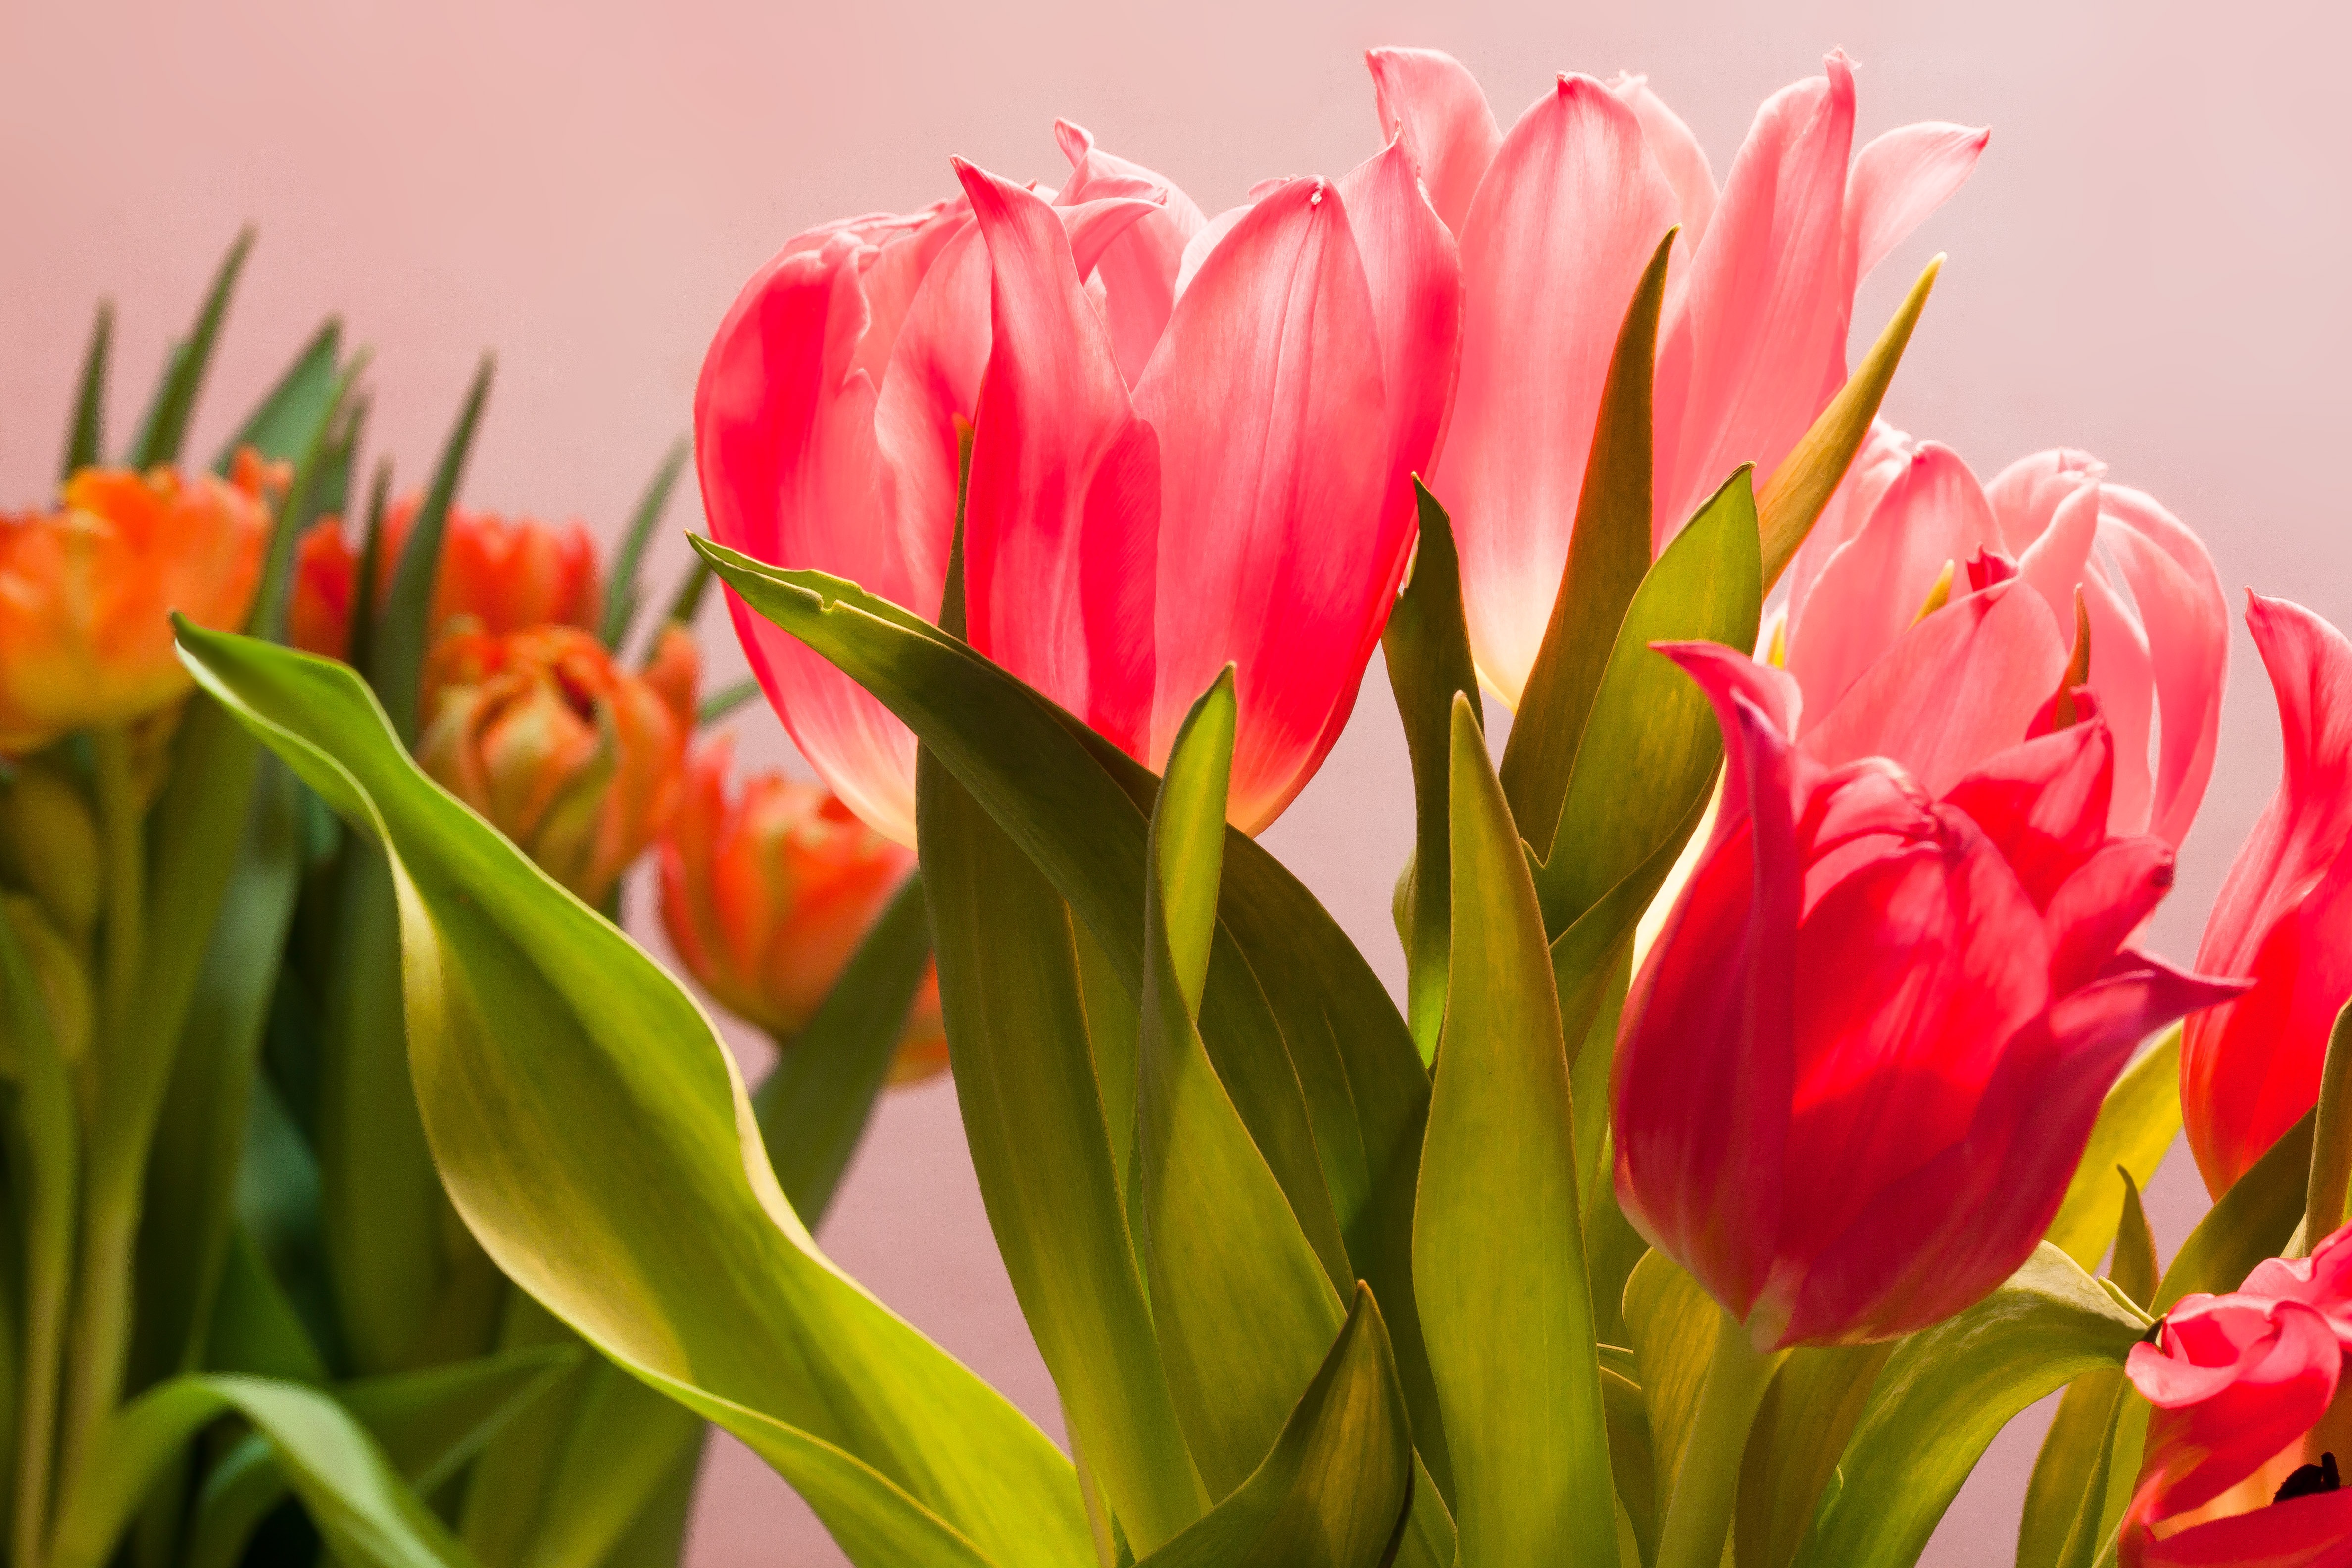
nature, blossom, plant, flower, petal, bloom, tulip, bouquet, orange, spring, green, red, macro, botany, yellow, pink, flora, flowers, tulips, lily, macro photography, spring awakening, fr hlingsanfang, flowering plant, schnittblume, flower bracts, plant stem, land plant